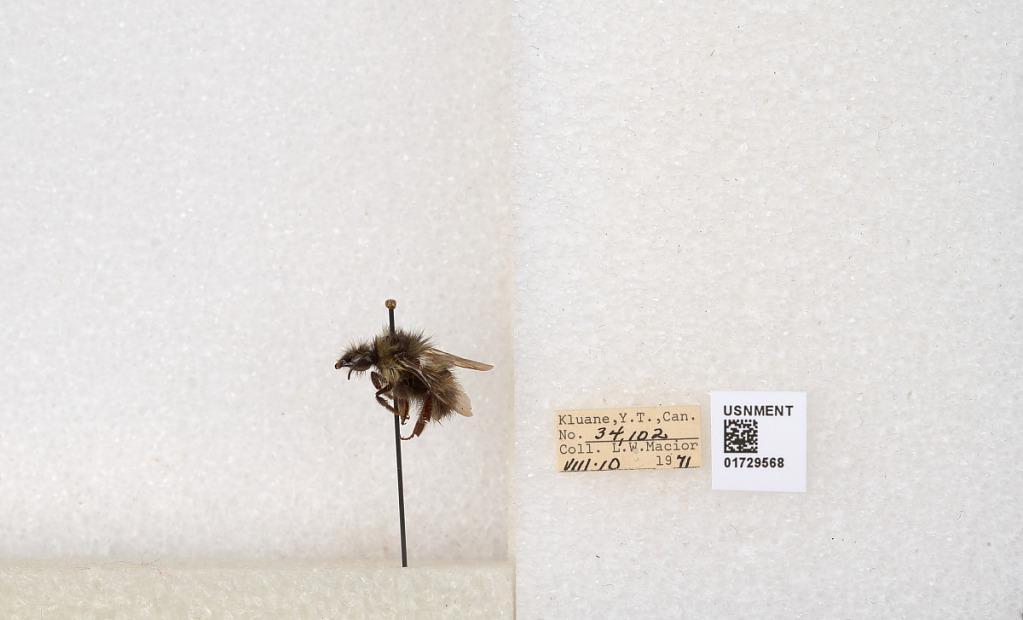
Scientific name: Bombus flavifrons Cresson
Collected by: L. Macior
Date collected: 1971-8-10
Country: Canada
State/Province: Yukon Territory
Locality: Kluane National Park and Reserve
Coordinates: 60.7493, -139.504